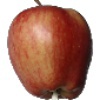
Label: Apple Red 1